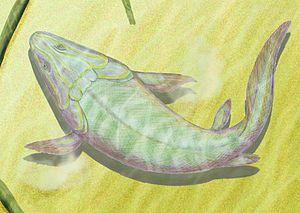
Panderichthys est un genre éteint de sarcoptérygiens ayant vécu au Dévonien moyen et supérieur. Il est considéré comme une forme anatomiquement transitionnelle des tétrapodes car il s’agit du plus ancien vertébré connu disposant de membres chiridiens. Sa découverte renseigne sur l'évolution des tétrapodes car c'est l'un des tétrapodomorphes les plus proches des tétrapodes.
Panderichtys rhombolepis est une espèce éteinte de poissons osseux appartenant au genre Panderichthys datant du Dévonien moyen et supérieur. Il est considéré comme une forme transitionnelle de l’évolution des poissons vers les tétrapodes car il s’agit du premier vertébré disposant de membres.
Les Elpistostegalia ou Panderichthyida forment un ordre ou un clade de Sarcopterygii antérieurs aux tétrapodes, qui vivaient pendant la période du Dévonien supérieur. Ils représentent le taxon avancé de tétrapodomorphes, les poissons étant plus étroitement apparentés aux tétrapodes que les poissons ostéolépiformes.